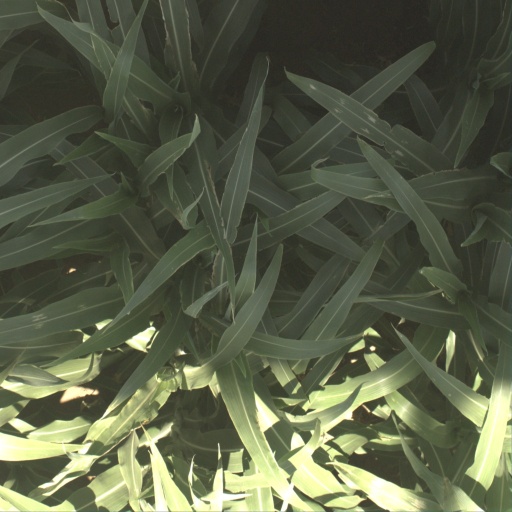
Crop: sorghum